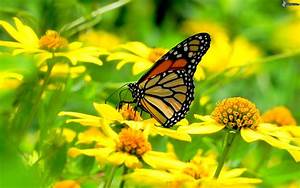
Label: farfalla